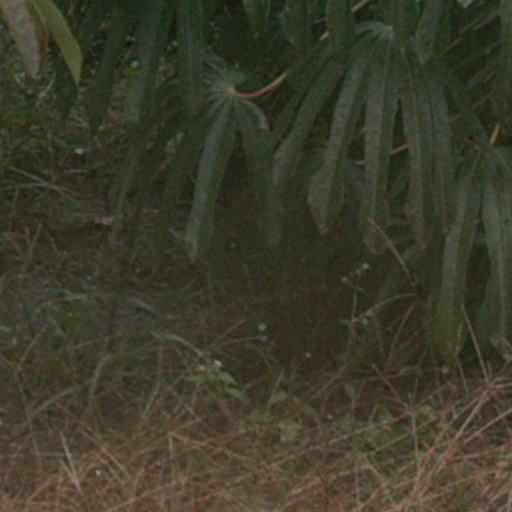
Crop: cassava